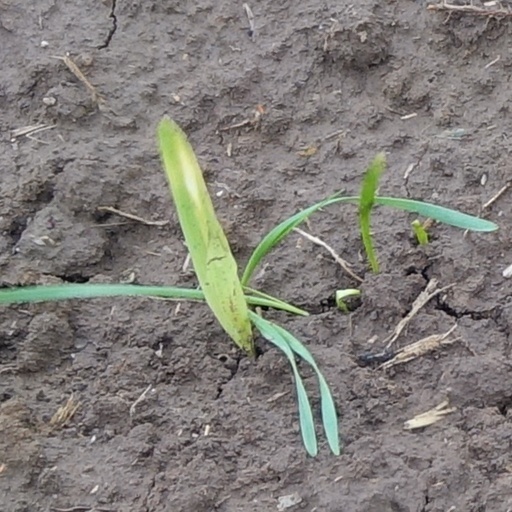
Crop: wheat